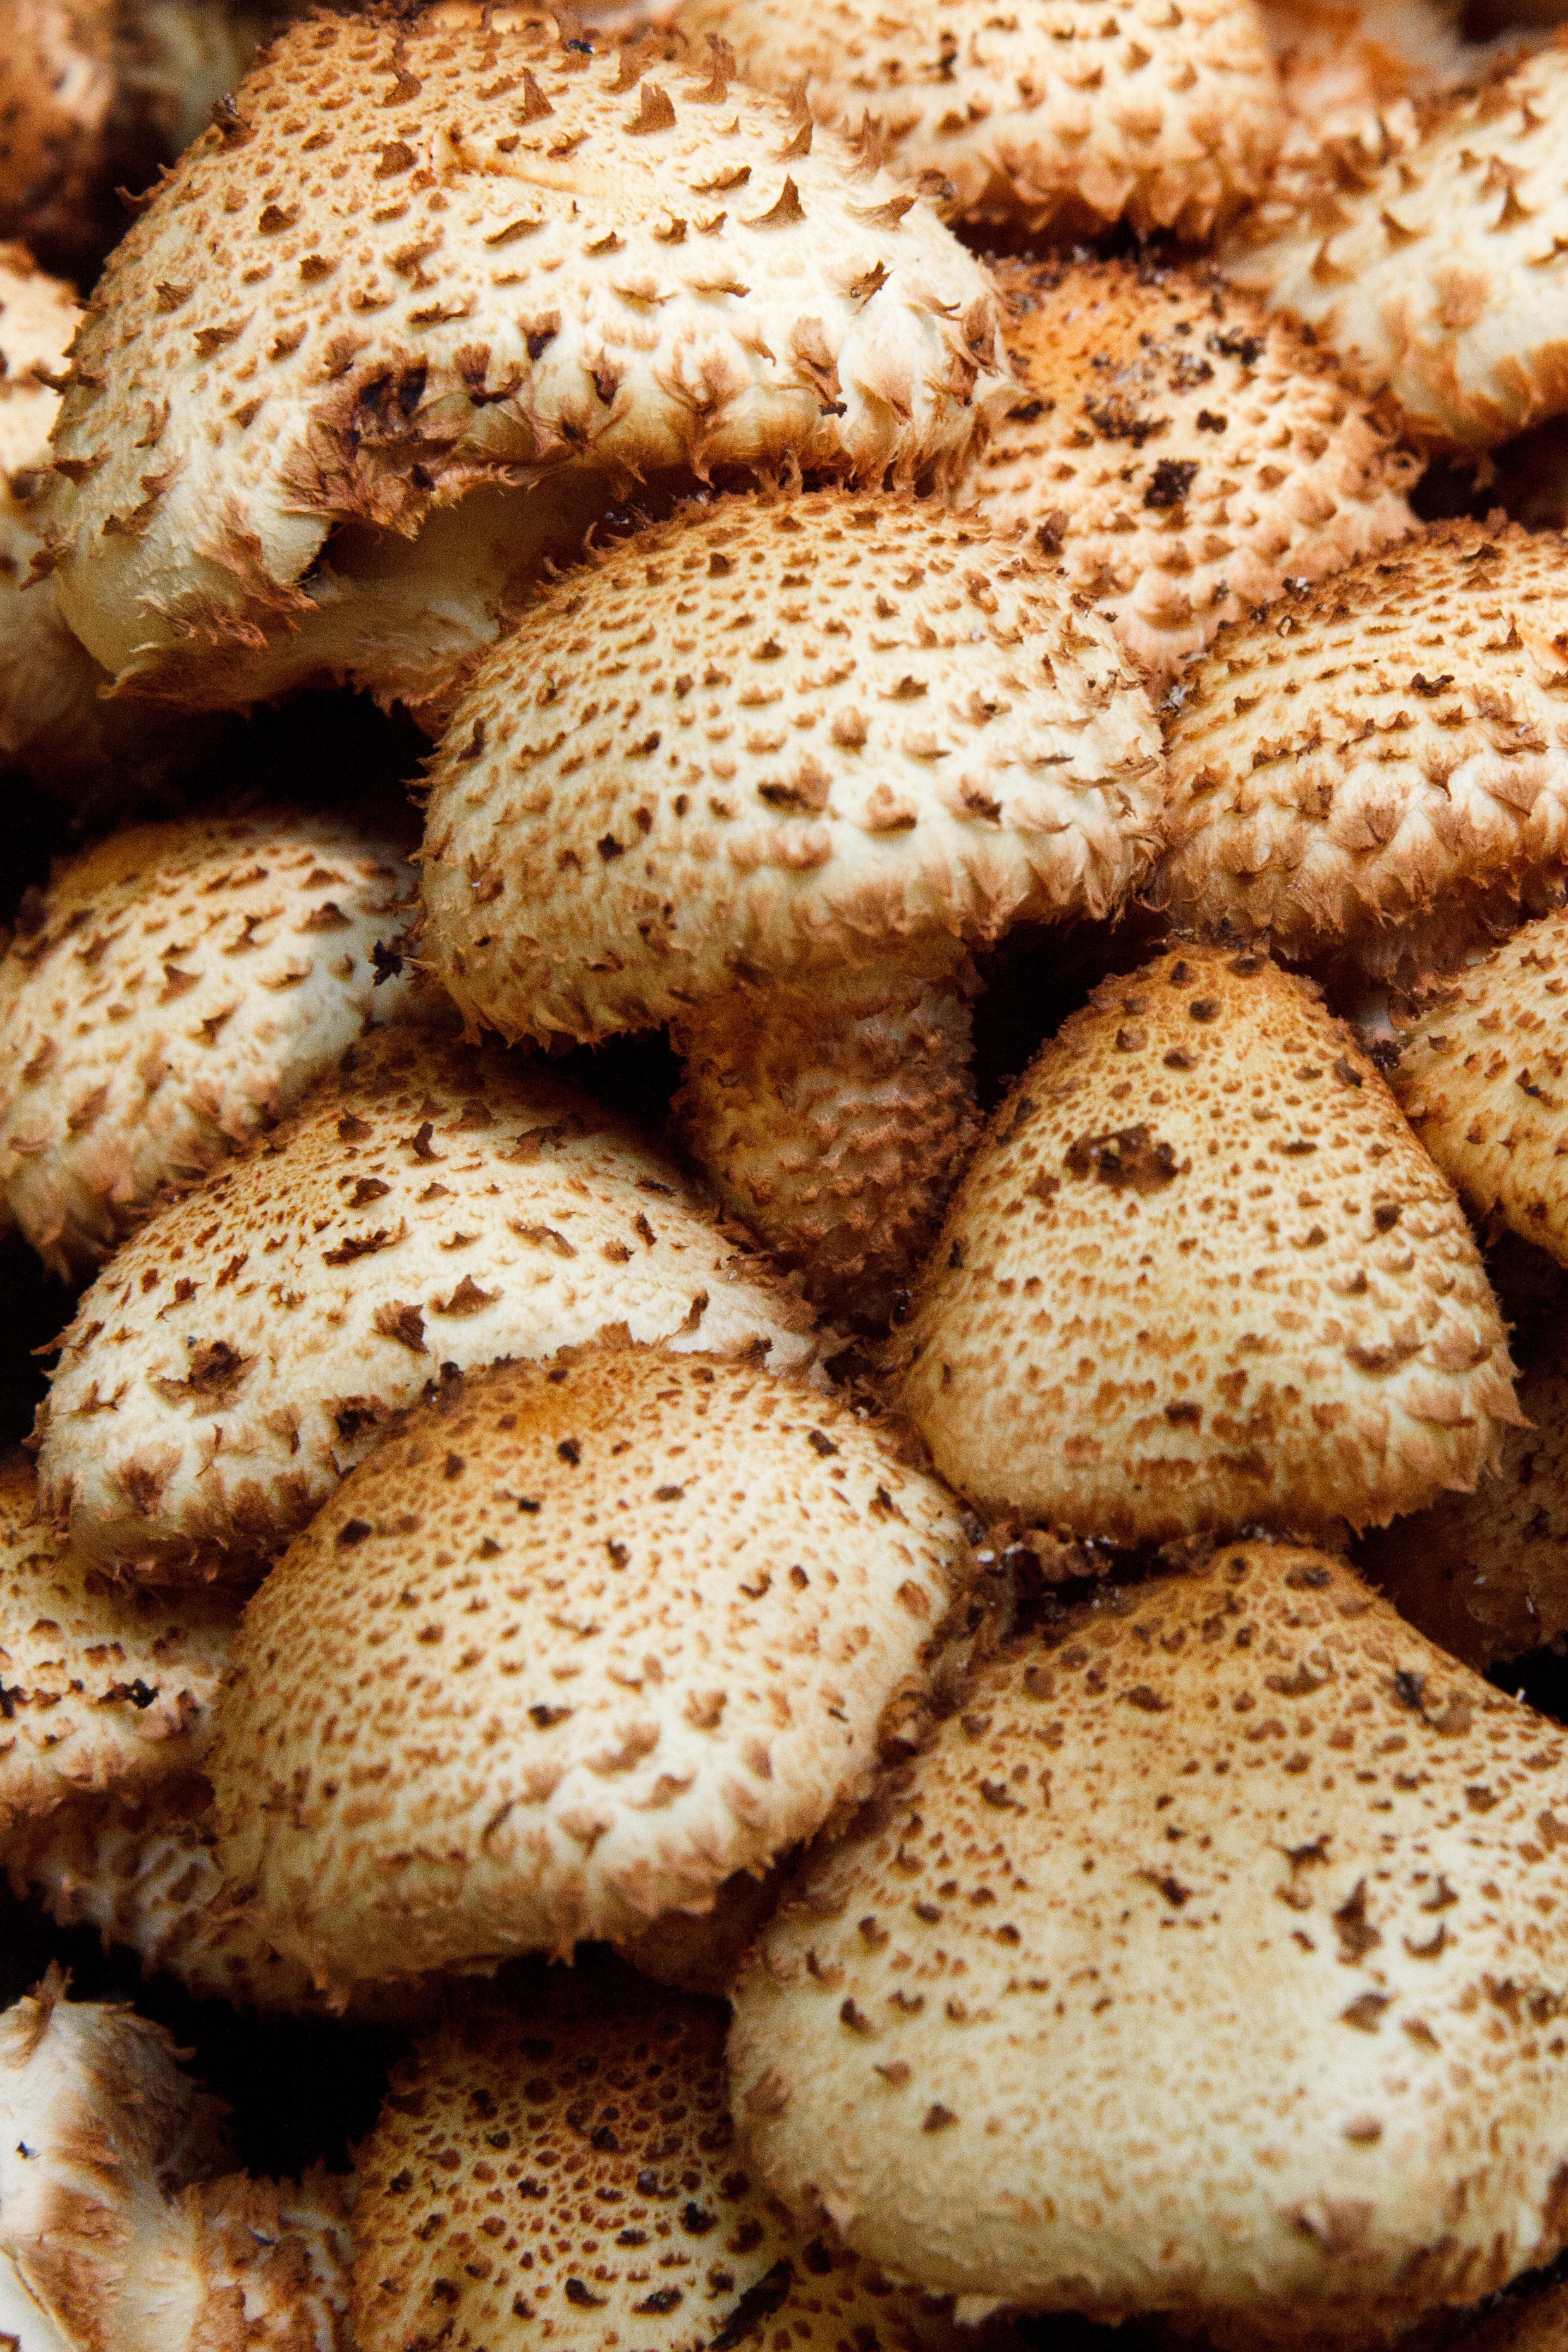
tree, nature, forest, group, bunch, texture, trunk, dish, food, produce, grow, autumn, mushroom, baking, bread, season, fungus, fungi, seasonal, detail, woodland, many, baked goods, bread roll, grass family, whole grain